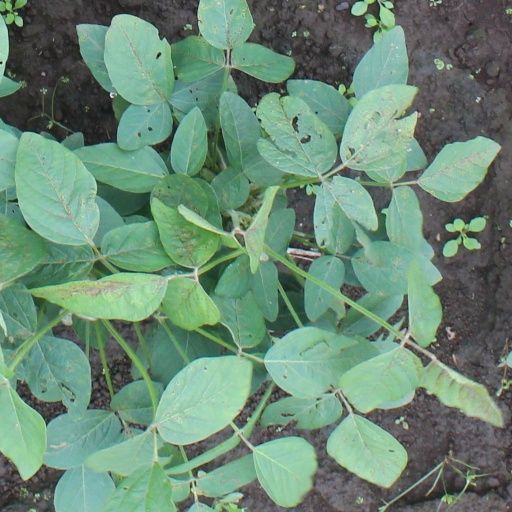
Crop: soybean